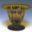
Label: bowl